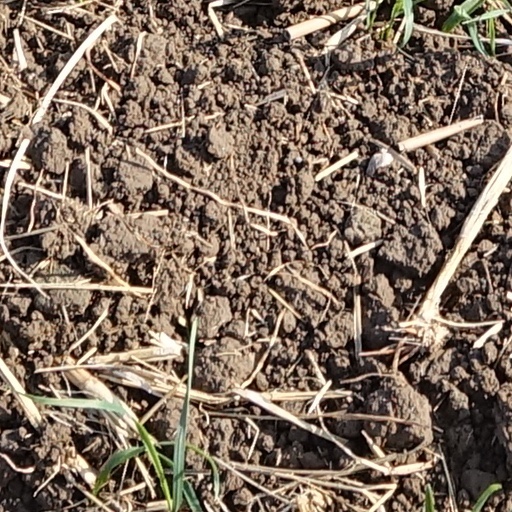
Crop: wheat